Saint-Cyprien, Pyrénées-Orientales

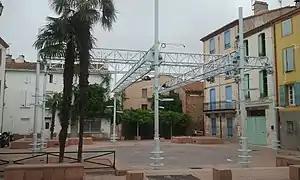
Place de la République

The main spectator sport in the town is Rugby league, while surfing, snorkeling and boat racing are also popular.